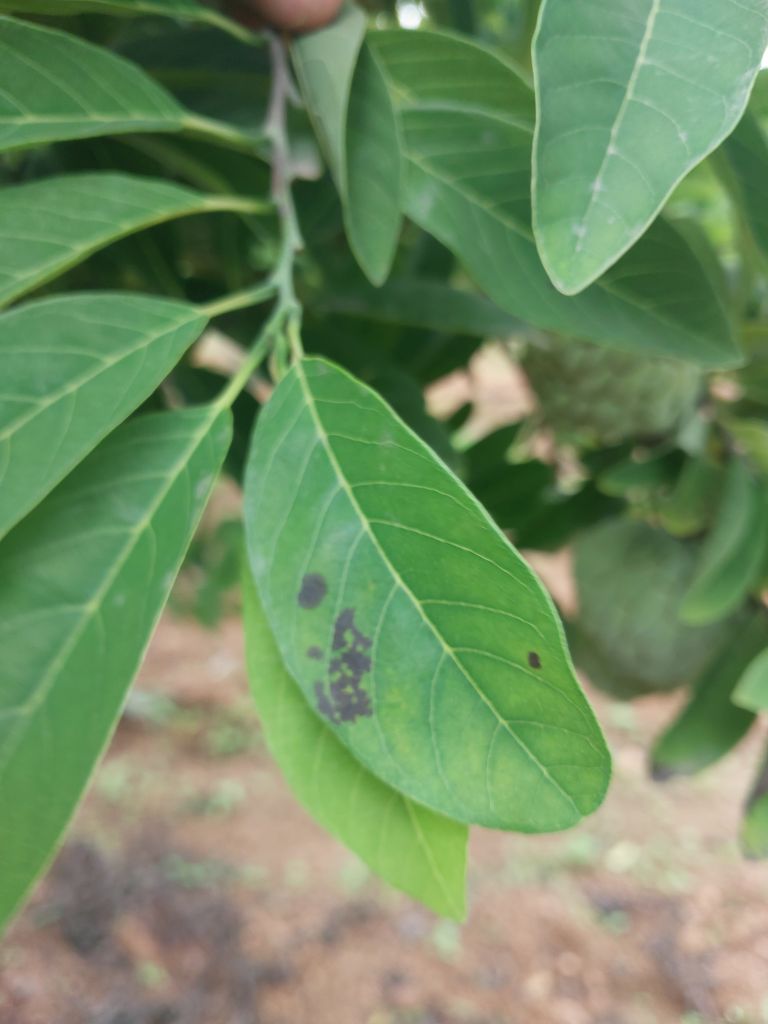
Disease label: Leaf spot on Leaves